1910 Michigan Wolverines football team

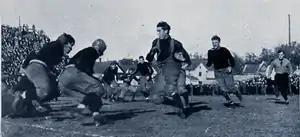
Running play during the Penn game

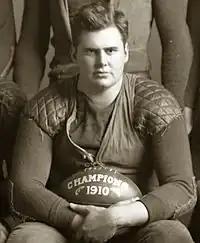
Team captain Albert Benbrook

On November 12, 1910, Michigan played the Penn Quakers to a scoreless tie at Franklin Field in Philadelphia. Since leaving the Big Ten Conference, Michigan had played annual rivalry games against Penn at or near the end of the season. Penn was one of the dominant football programs of the era, winning seven national championships between 1894 and 1912. The 1910 game was the sixth meeting between the schools. Penn won the first four games, and Michigan won the 1909 game. Michigan arrived in Philadelphia on the Thursday afternoon before the game and set up camp in Wayne, Pennsylvania, a Philadelphia suburb.